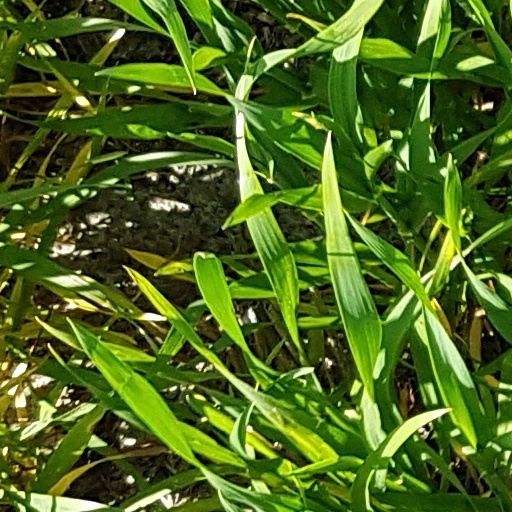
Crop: wheat